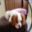
Label: dog